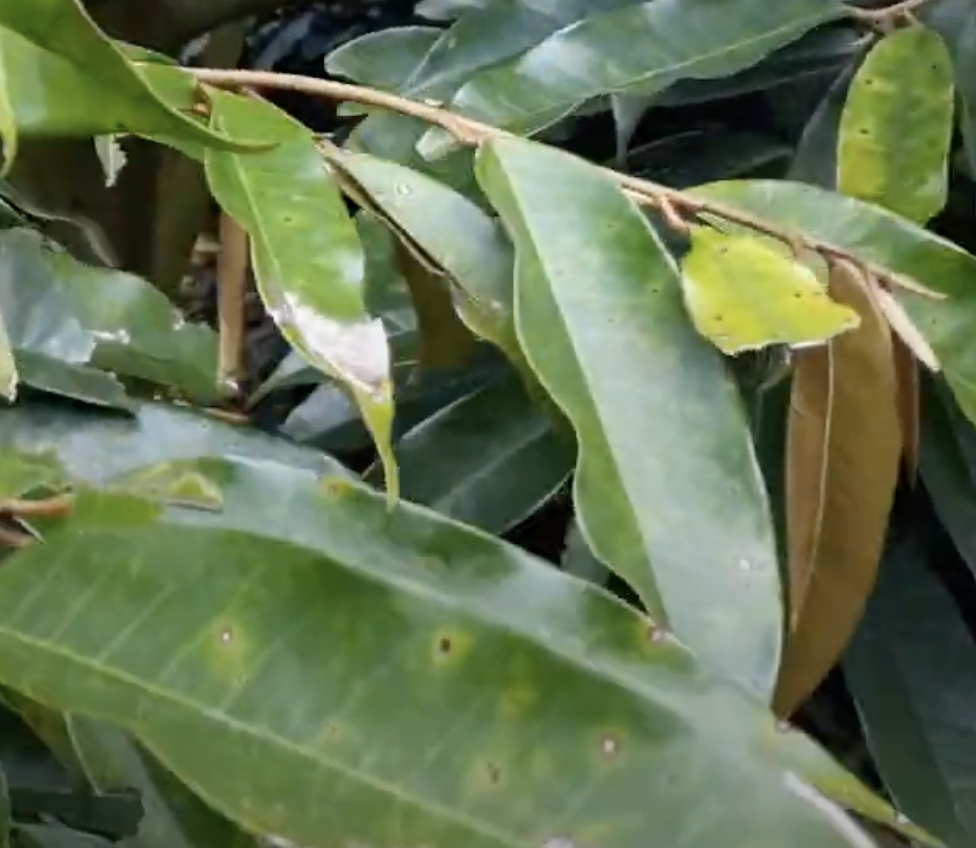
Label: canker_disease